Presidency of Corazon Aquino

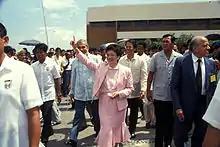
Aquino visits the IRRI in 1986.

Upon her ascension into power, President Aquino envisioned agrarian and land reform as the centerpiece of her administration's social legislative agenda. Her family background and social class as a privileged and landed daughter of a wealthy and landed clan became a lightning rod of criticisms against her land reform agenda. On January 22, 1987, agrarian workers and farmers marched to the historic Mendiola Street near Malacañan Palace to demand genuine land reform from Aquino's administration. The farmers' march turned bloody and violent when Marine forces fired at farmers who tried to go beyond the designated demarcation line set by the police. As a result, 12 farmers were killed and 19 were injured in this incident now known as the Mendiola massacre. This tragic incident led some prominent members of the Aquino Cabinet like the nationalist and progressive senator Jose W. Diokno to quit from their government posts. Though Aquino did not have any personal and official involvement with the drastic actions taken by some police elements, her administration has been faulted since then for failing to solve land disputes in the country.